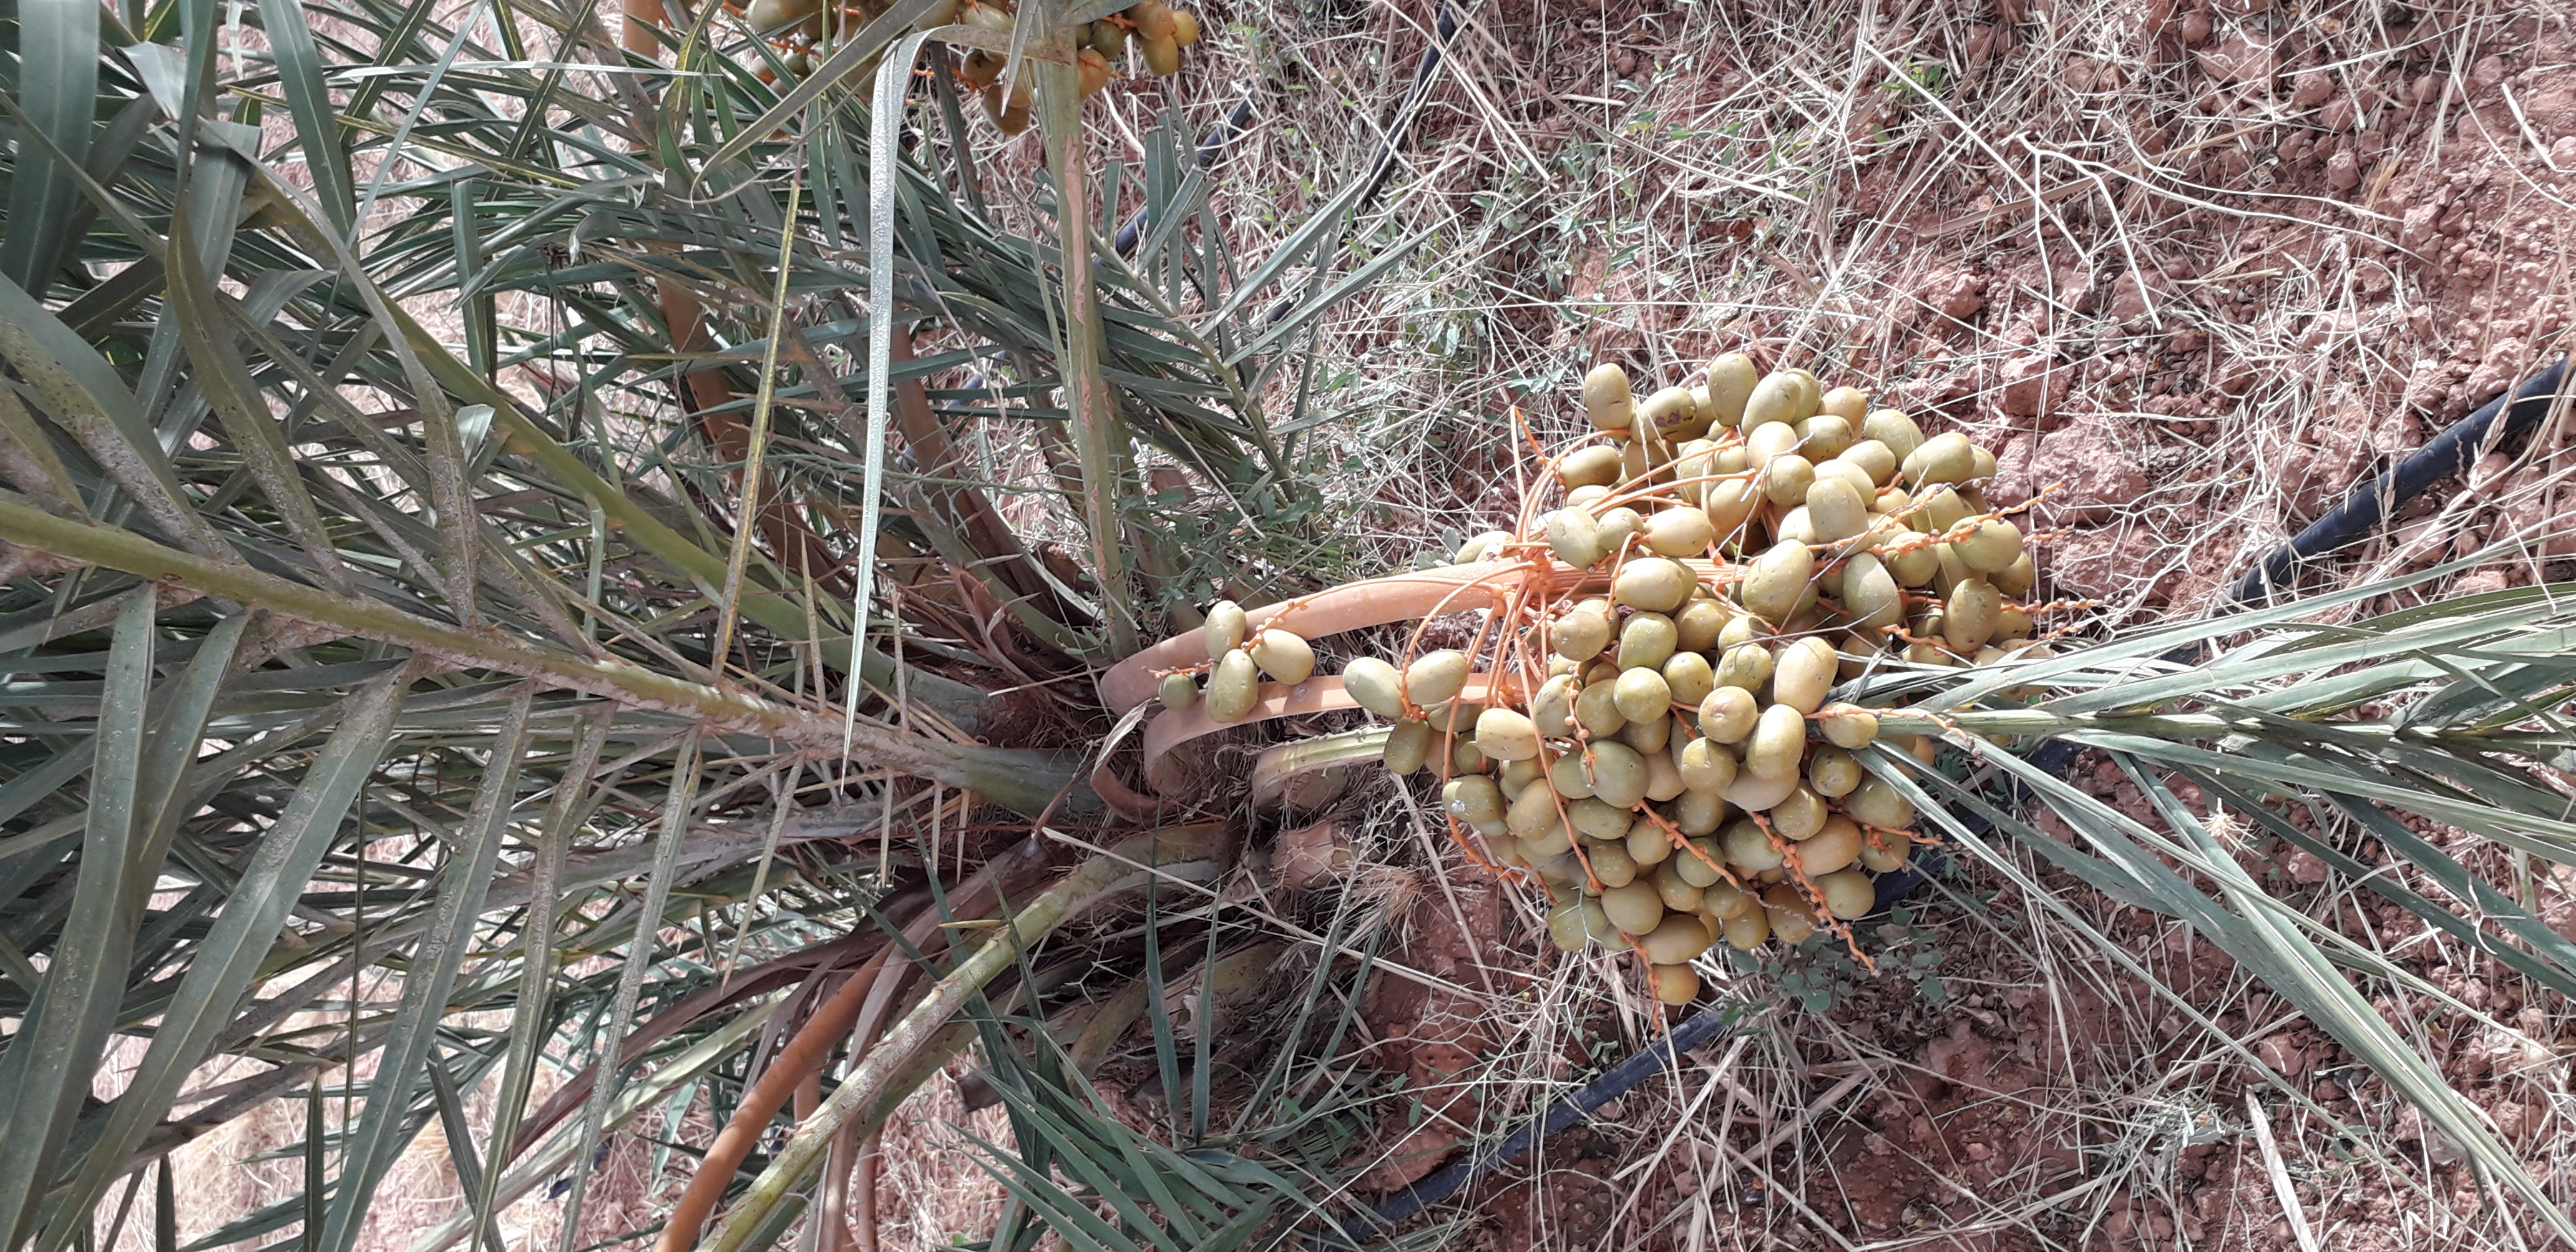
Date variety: Boufagous